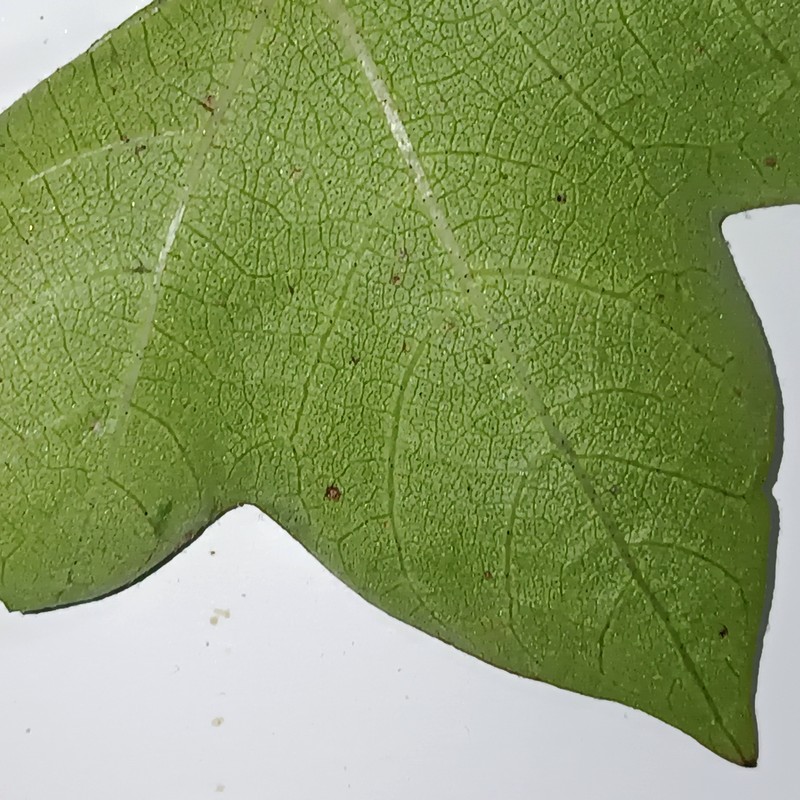
Label: Bacterial Blight